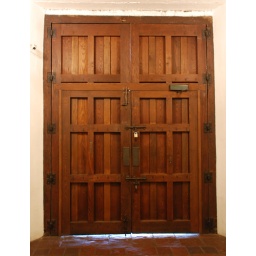
The doors of the Old Mission at Mission Dolores, the oldest intact building in San Francisco.